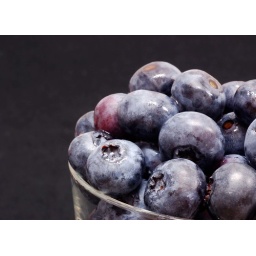
Blueberries in a glass bowl